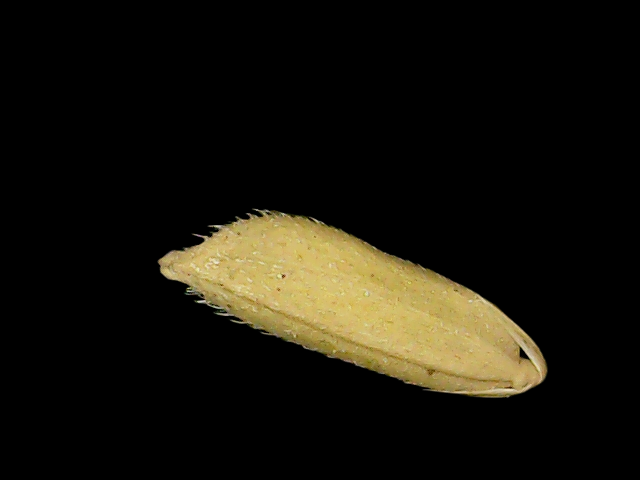
Rice variety: Binadhan17